Paul Cinquevalli

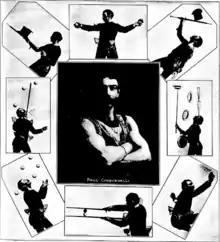
Paul Cinquevalli, in the New York Clipper, 1907

Paul Cinquevalli (30 June 1859 – 14 July 1918) was a German music hall entertainer whose speciality juggling act made him popular in the English music halls during the 19th and early 20th century.